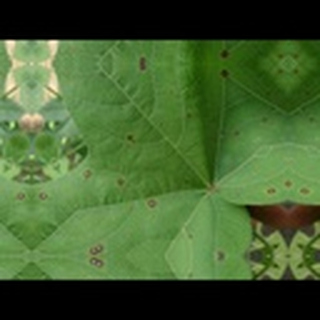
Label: cotton_target_spot